Latif (singer)

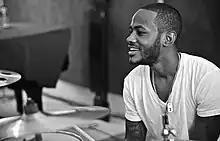
Williams in 2007

Corey Latif Williams, known professionally as Latif, is an American R&B singer and Grammy nominated songwriter. He was the winner of "Teen People's Who's Next" contest. He was a mentee of Teddy Pendergrass. He was once signed to Universal Motown Records.